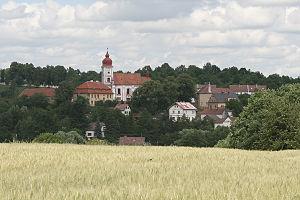
Líšťany est une commune du district de Plzeň-Nord, dans la région de Plzeň, en Tchéquie. Sa population s'élevait à 752 habitants en 2019.